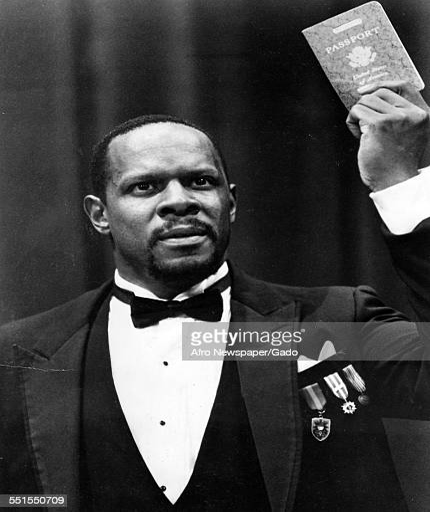
the actors on a stage